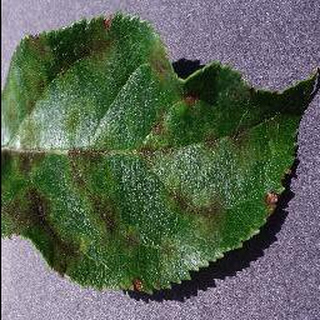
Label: apple_apple_scab